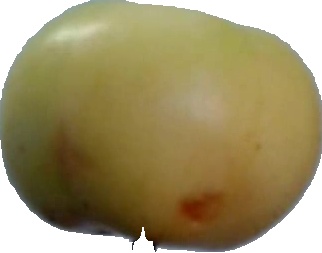
Label: apple_6